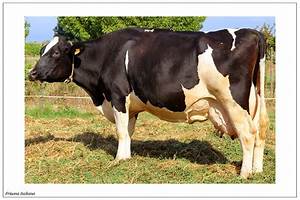
Label: mucca